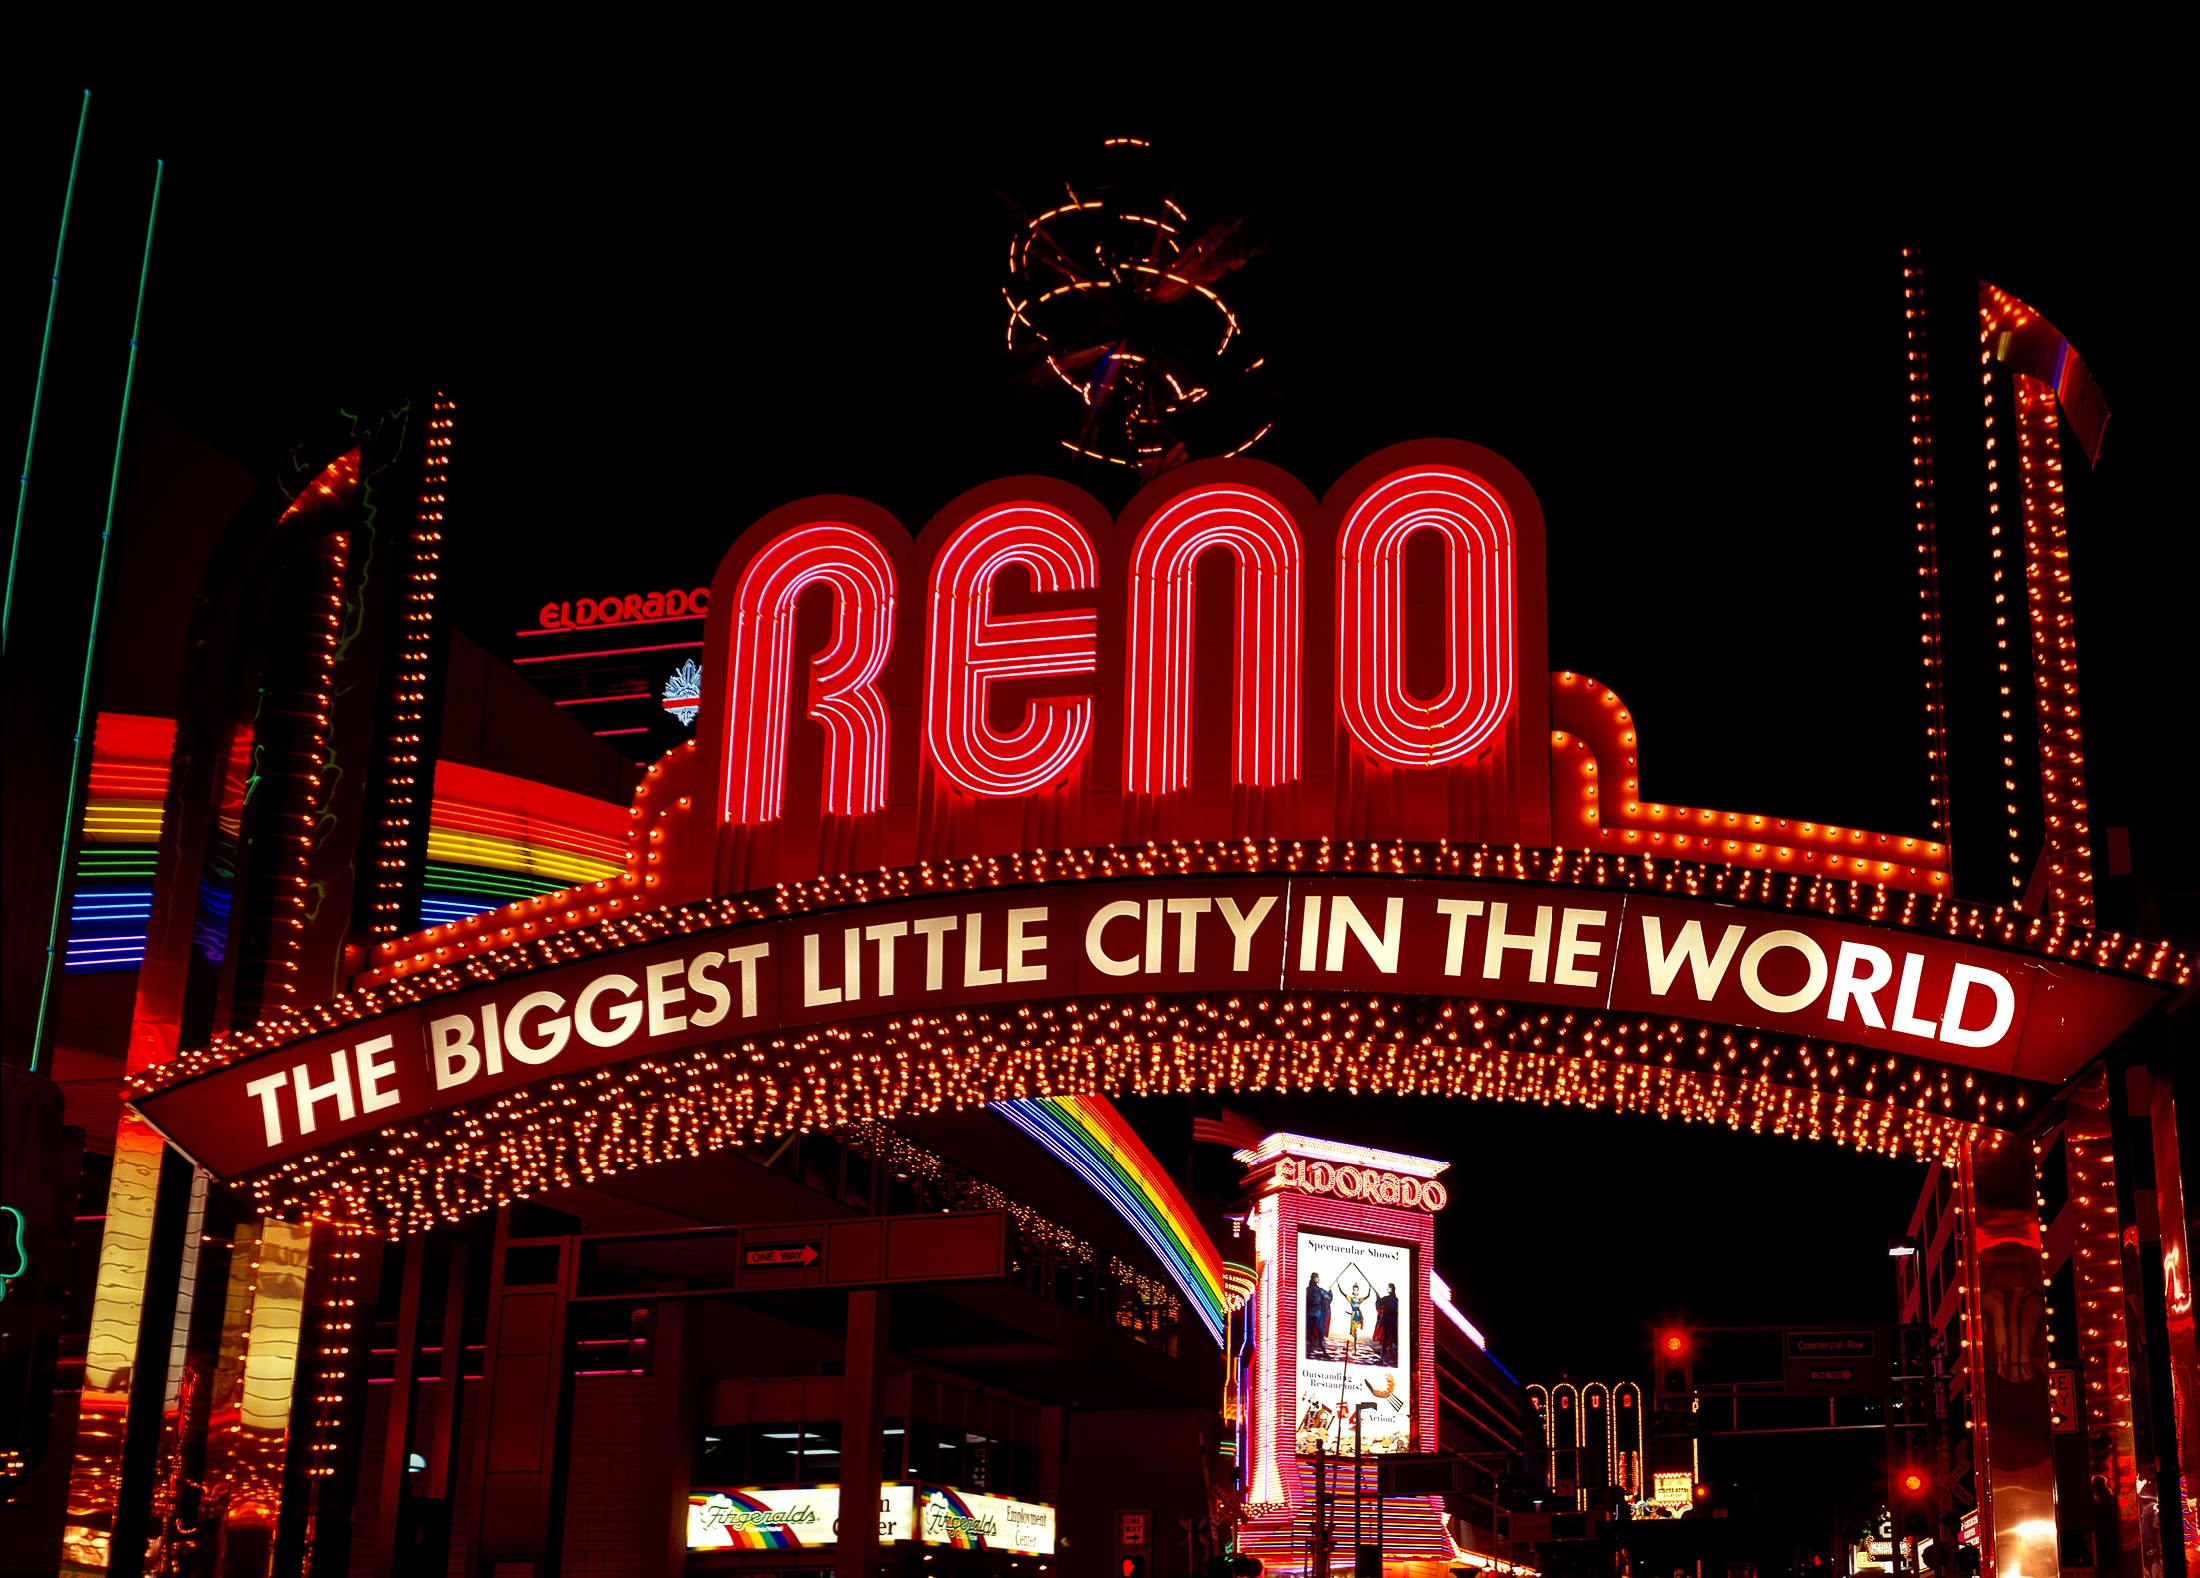
night, city, urban, downtown, vacation, sign, evening, holiday, tourism, signage, neon, neon sign, christmas decoration, hdr, lights, bright, nevada, attractions, gambling, casinos, reno, christmas lights